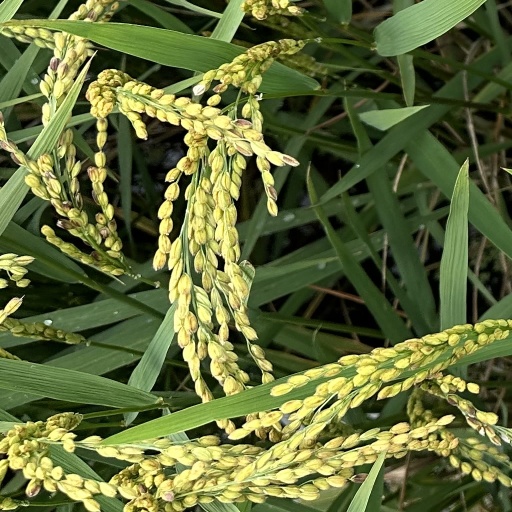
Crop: rice